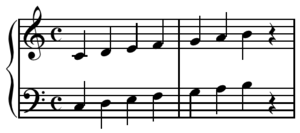
Un système est un ensemble d'éléments interagissant entre eux selon certains principes ou règles. Un système est déterminé par :